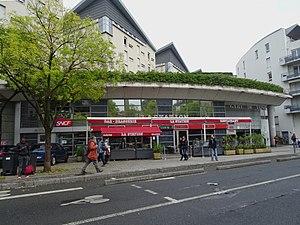
Bâtiment voyageurs de la gare de Lyon-Vaise.
La gare de Lyon-Vaise est une gare ferroviaire française de la ligne de Paris-Lyon à Marseille-Saint-Charles, située dans le quartier de Vaise, sur le territoire du 9ᵉ arrondissement de la ville de Lyon, en région Auvergne-Rhône-Alpes.